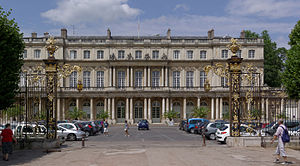
Place de la Carrière
Place de la Carrière set mod nord, med regeringsbygningerne, Palais de Gouvernement, i baggrunden»
Place de la Carrière er et torv i byen Nancy i Lorraine i Frankrig. Torvet har en historie der går tilbage til 1500-tallet, og blev i 1752-55-årene udviklet videre som del af en ny byplan, initieret af hertug Stanislaw Leszczynski.